History of slavery in the Muslim world

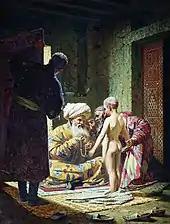
"Sale of a child-slave" (1872), painting by Vasily Vereshchagin in Turkestan, Russian Empire, Tretyakov Gallery, Moscow. A rich Turkish man examines a naked boy, before buying him.

The history of slavery in the Muslim world was throughout the history of Islam with slaves serving in various social and economic roles, from powerful emirs to harshly treated manual laborers. Slaves were widely forced to labour in irrigation, mining, and animal husbandry, but most commonly as soldiers, guards, domestic workers, and concubines. The use of slaves for hard physical labor early on in Muslim history led to several destructive slave revolts, the most notable being the Zanj Rebellion of 869–883. Many rulers also used slaves in the military and administration to such an extent that slaves could seize power, as did the Mamluks.